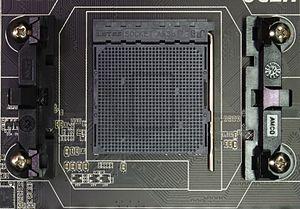
Le socket AM3+ est le successeur du socket AM3. Il permet de supporter une nouvelle architecture de processeur appelé Bulldozer et est rétrocompatible avec les anciens processeurs AMD. Cette nouvelle génération est compatible avec un grand nombre de chipset dont le AMD 970, 990X, 990FX ainsi que des chipsets d'ancienne génération dont le AMD 890FX avec toutefois quelque limitation sur les performances du processeur.
l'AMD FX est une série de microprocesseurs haut de gamme du constructeur AMD pour ordinateur personnel lancés en 2011. AMD revendique ainsi présenter la première puce à 8 cœurs pour le grand public.
Le socket AM3 est un socket successeur du socket AM2+ d'AMD sorti le 9 février 2009. La principale nouveauté est le support de la DDR3, l'association aux processeurs Phenom II gravés en 45 nm et aux futurs processeurs connus sous les noms de code Shanghai et Montreal. Ce socket est sorti en février 2009 en même temps que les premiers processeurs Phenom II.